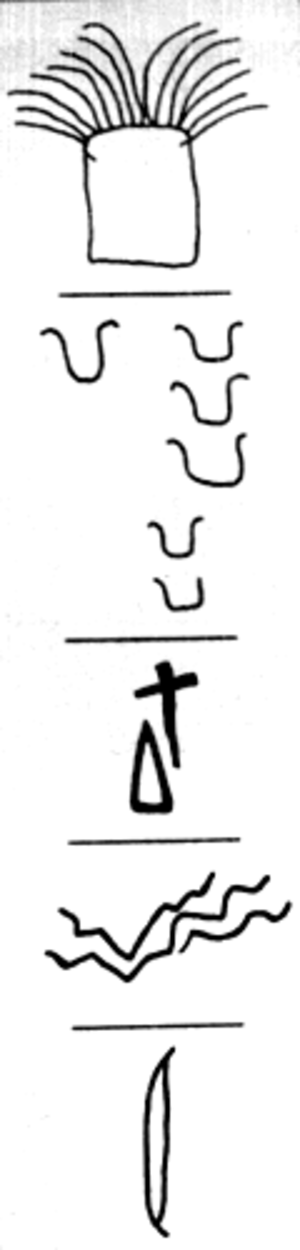
Le cairn de Barnenez est un monument mégalithique du Néolithique se trouvant au lieu-dit Barnenez dans la commune de Plouezoc'h, sur la côte nord du Finistère, en Bretagne. D'une longueur de 75 m, il est constitué en réalité de deux cairns en pierres sèches accolés, qui recouvrent onze dolmens à couloir. Cet ensemble est le plus grand mausolée mégalithique après celui de Newgrange et, avec le cairn III de Guennoc, le plus vieux monument d’Europe.